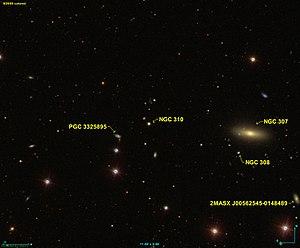
Image créée à l'aide du logiciel Aladin Sky Atlas du Centre de Données astronomiques de Strasbourg et des données de SDSS (Sloan Digital Sky Survey).
NGC 310 est une étoile située dans la constellation de la Baleine.